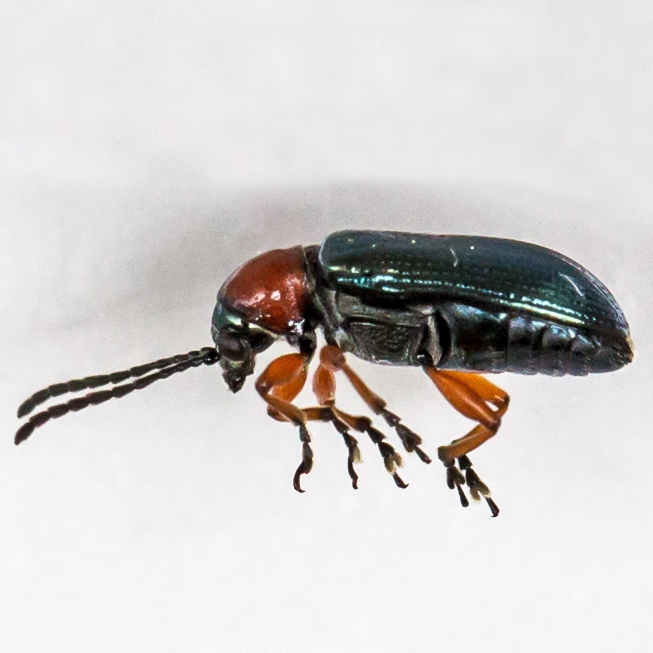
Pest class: cereal_leaf_beetle